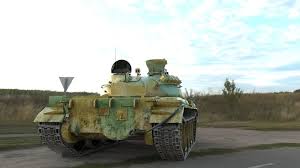
Label: Tank